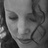
Emotion: sad